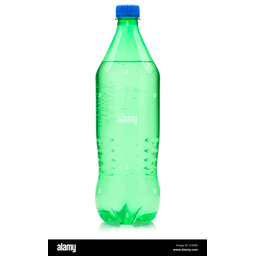
Label: bottles